Barter

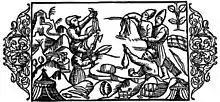
Scandinavian and Russian traders bartering their wares. Olaus Magnus, 1555

Other anthropologists have questioned whether barter is typically between "total" strangers, a form of barter known as "silent trade". Silent trade, also called silent barter, dumb barter ("dumb" here used in its old meaning of "mute"), or depot trade, is a method by which traders who cannot speak each other's language can trade without talking. However, Benjamin Orlove has shown that while barter occurs through "silent trade" (between strangers), it occurs in commercial markets as well. "Because barter is a difficult way of conducting trade, it will occur only where there are strong institutional constraints on the use of money or where the barter symbolically denotes a special social relationship and is used in well-defined conditions. To sum up, multipurpose money in markets is like lubrication for machines - necessary for the most efficient function, but not necessary for the existence of the market itself."